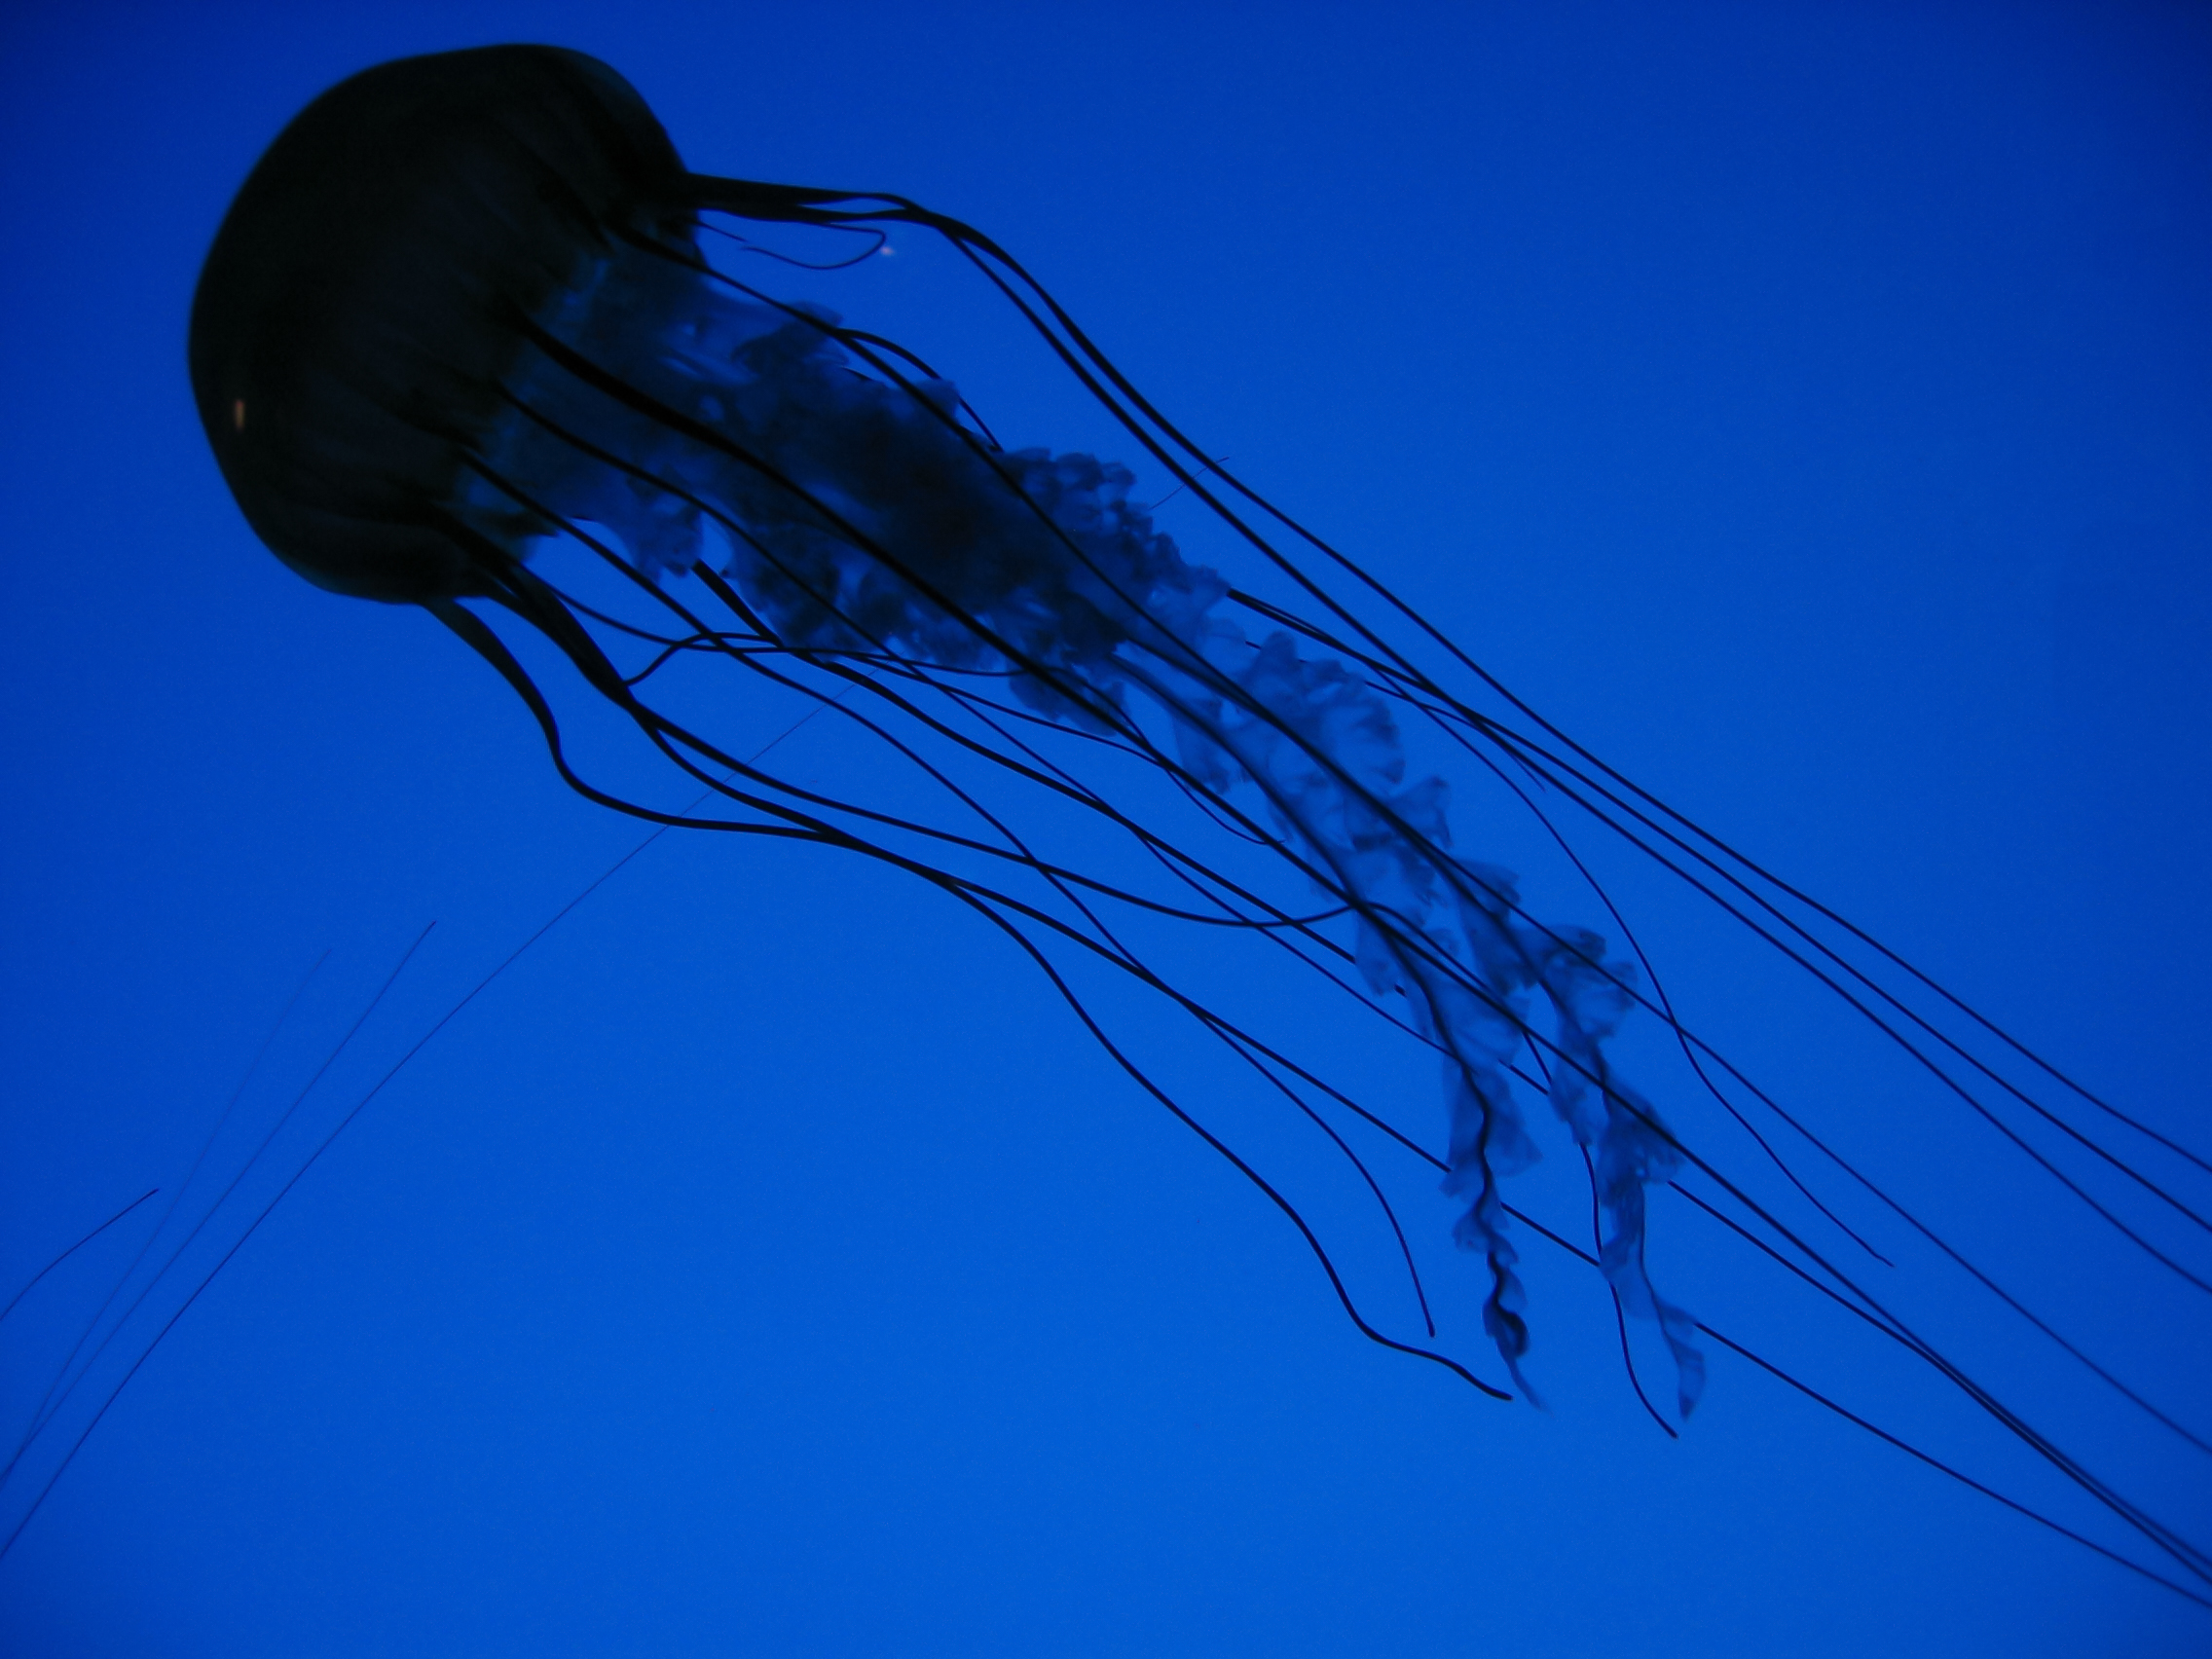
blue, jellyfish, cnidaria, marine invertebrates, electric blue, azure, invertebrate, Box jellyfish, organism